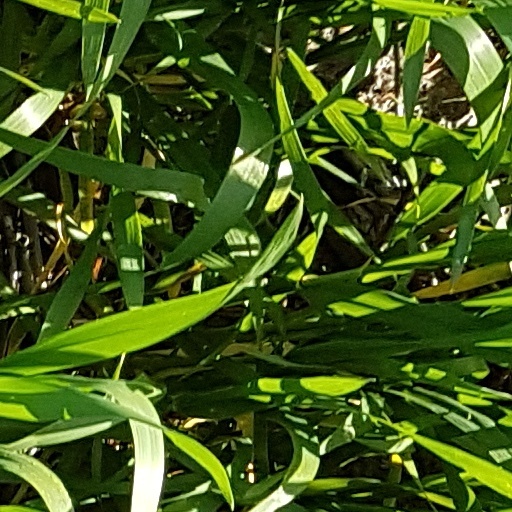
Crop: wheat